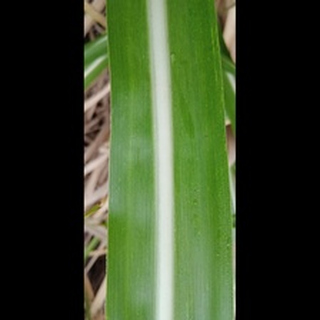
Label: healthy_sugarcane